Henry Ward Beecher

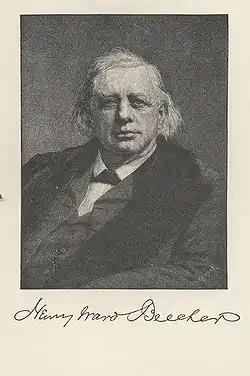
Sketch of Henry Ward Beecher

Though Henry Beecher's Lawrenceburg church declared its independence from the Synod to retain him as its pastor, the poverty that followed the Panic of 1837 caused him to look for a new position. Banker Samuel Merrill invited Beecher to visit Indianapolis in 1839, and he was offered the ministry of the Second Presbyterian Church there on May 13, 1839. Unusually for a speaker of his era, Beecher would use humor and informal language including dialect and slang as he preached. His preaching was a major success, building Second Presbyterian into the largest church in the city, and he also led a successful revival meeting in nearby Terre Haute. However, mounting debt led to Beecher again seeking a new position in 1847, and he accepted the invitation of businessman Henry Bowen to head a new Plymouth Congregational Church in Brooklyn, New York. Beecher's national fame continued to grow, and he took to the lecture circuit, becoming one of the most popular speakers in the country and charging correspondingly high fees.